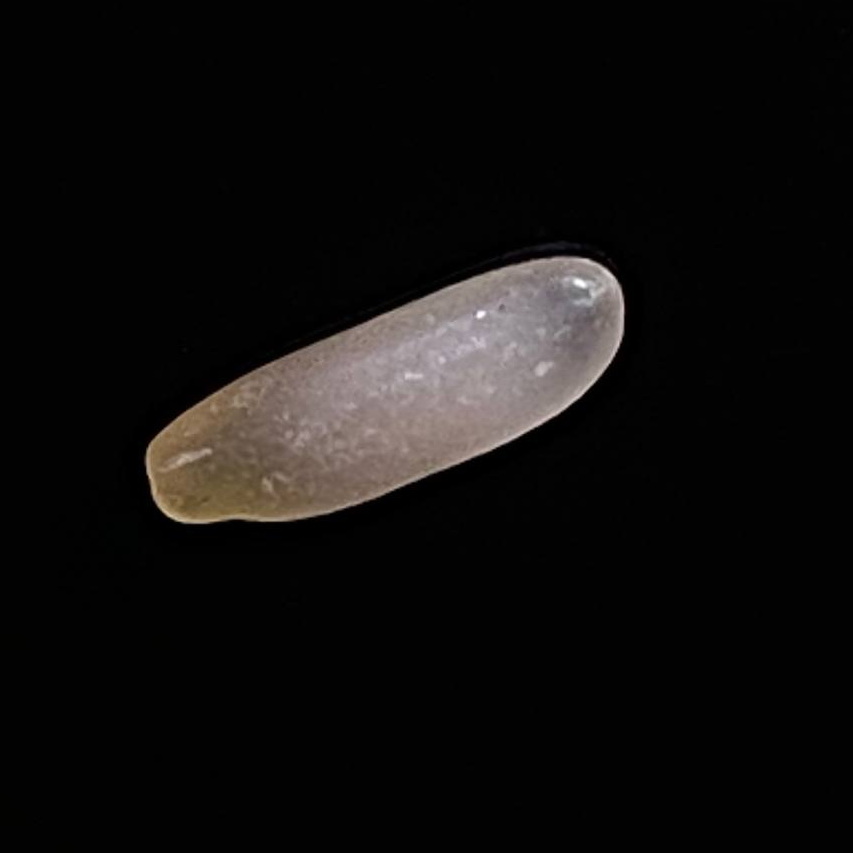
Rice variety: BR29